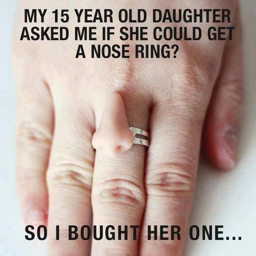
* if * i had a daughter and she wanted a nose ring - i would buy her this too .